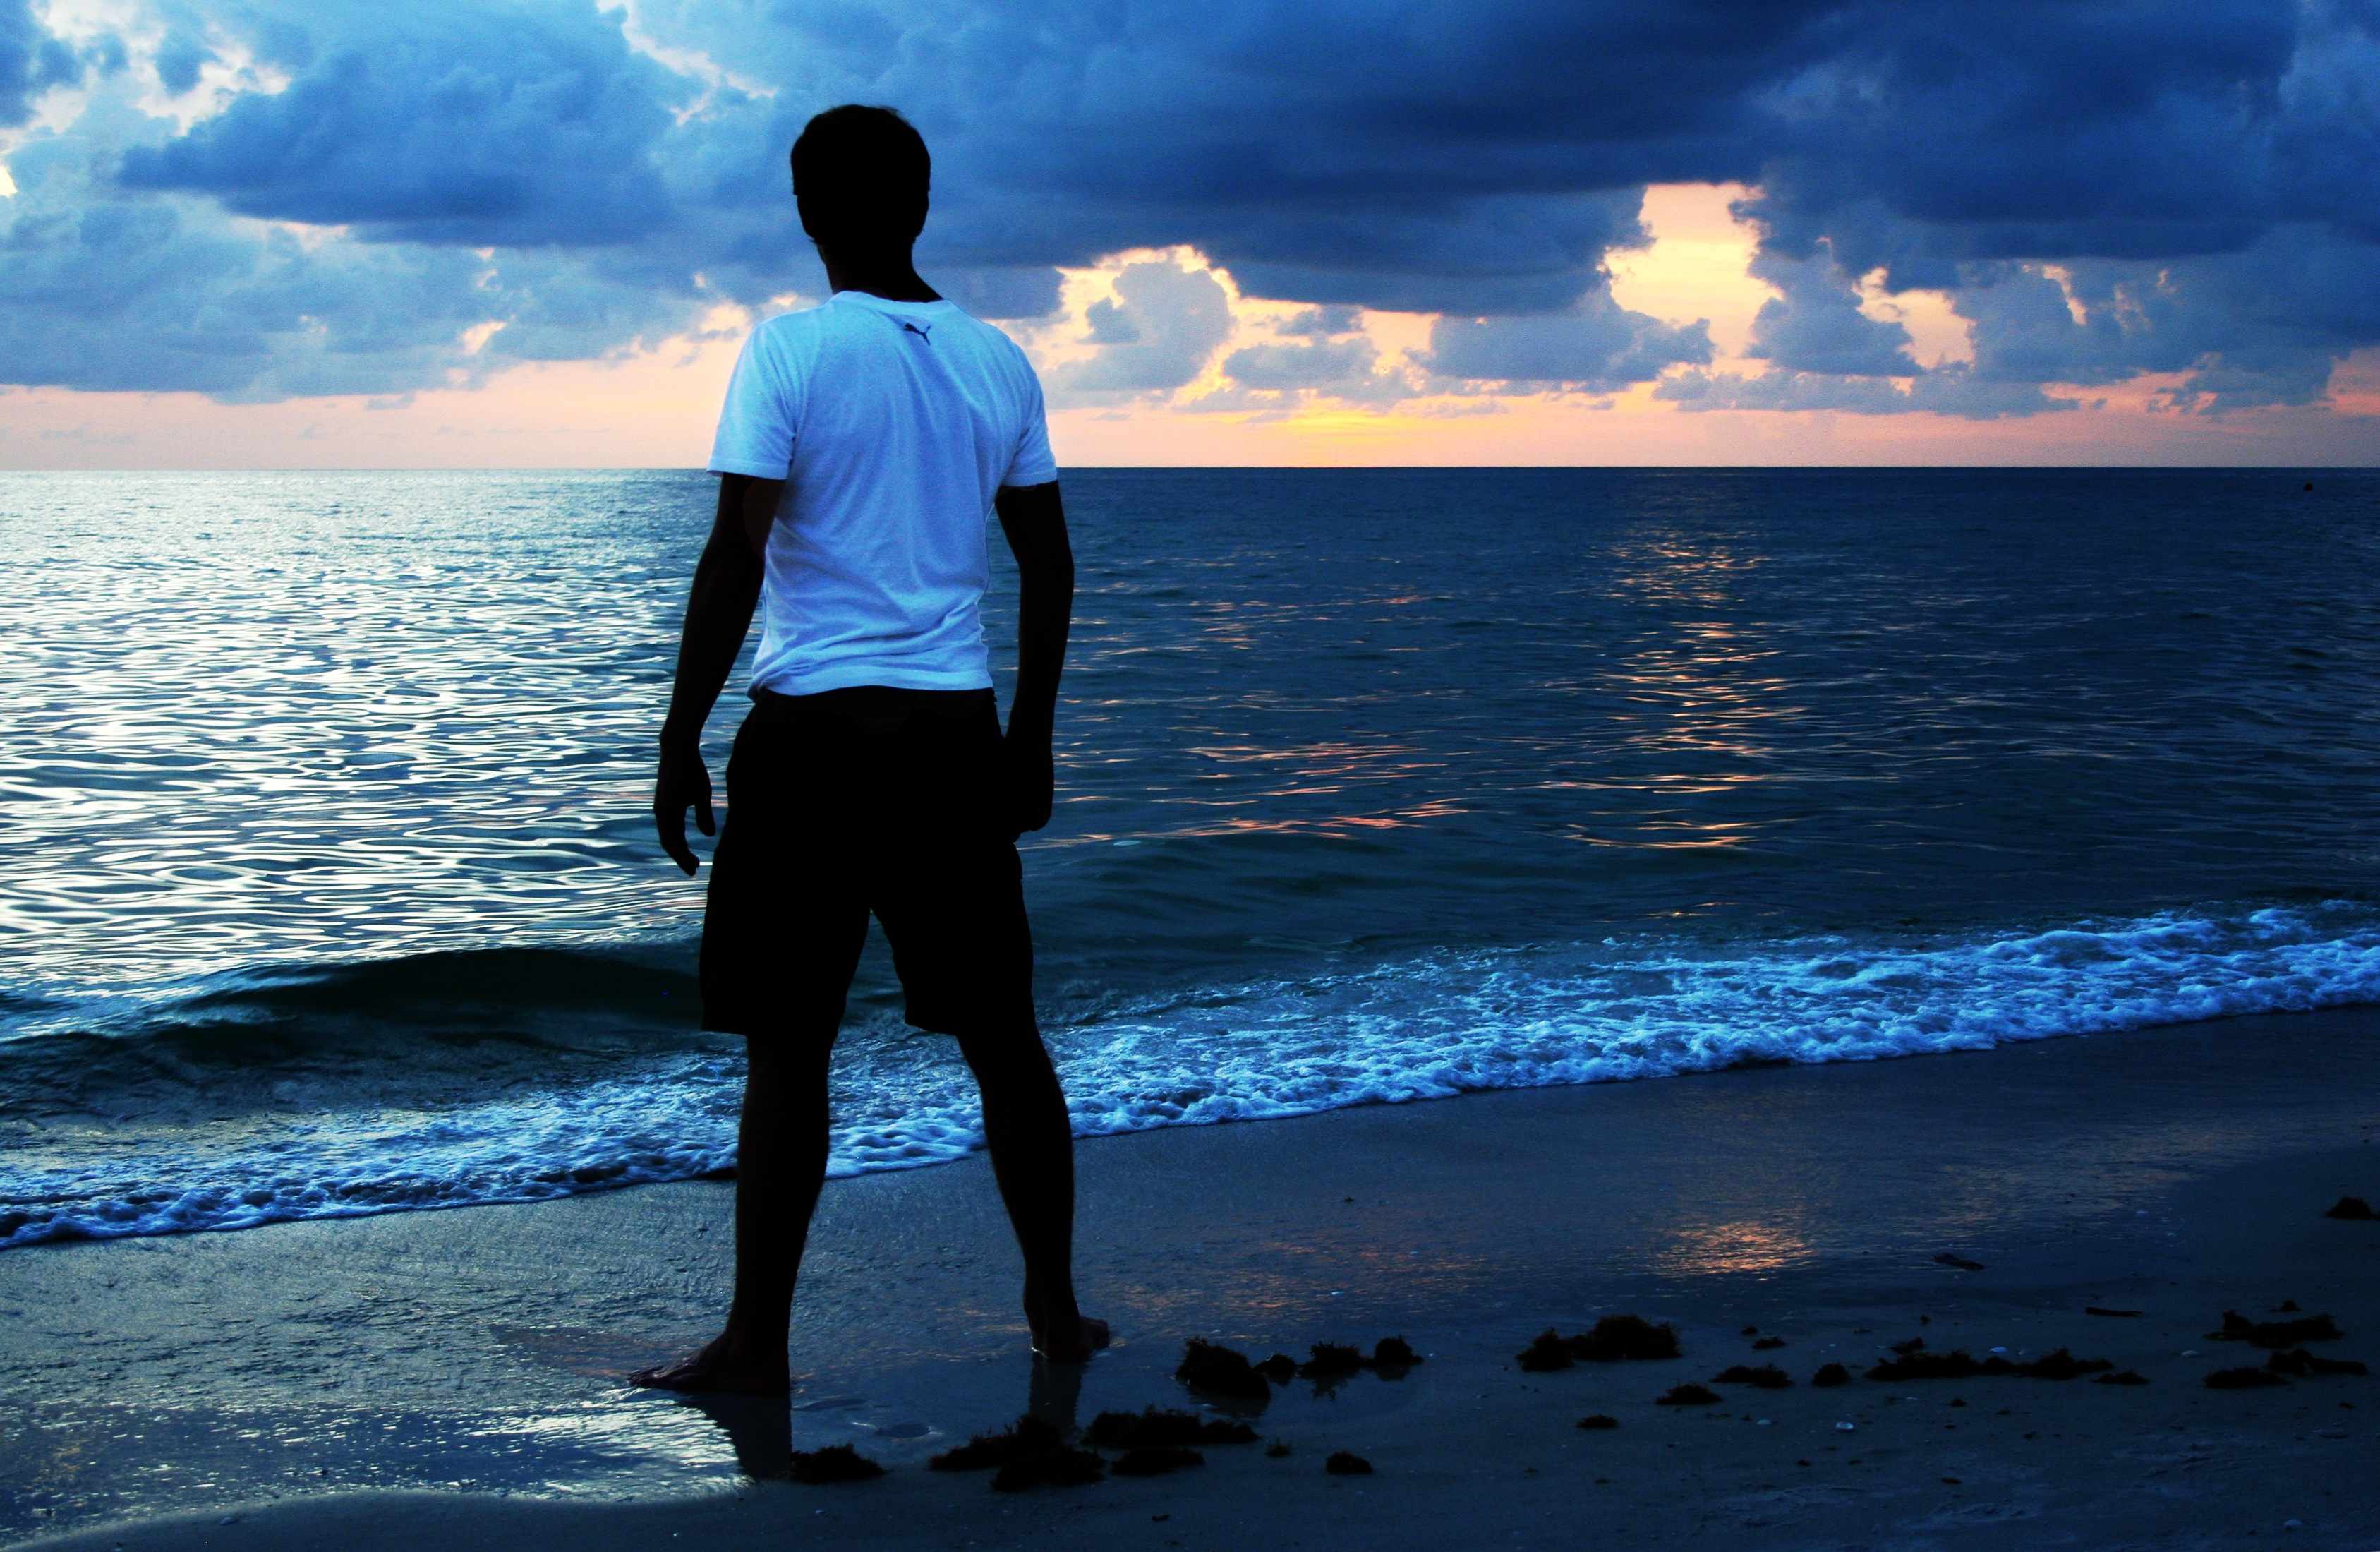
man, beach, sea, coast, water, sand, ocean, horizon, cloud, sky, sunrise, sunset, sunlight, morning, shore, wave, vacation, dusk, evening, reflection, bay, blue, body of water, pose, pretty